2000 East Coast Aviation Services British Aerospace Jetstream crash

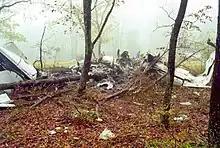
The crash site indicated that there was "minimum fire damage" to the surrounding vegetation, leading to a suspicion that the plane may have been low on fuel

The ATC recording showed that, while the plane was approaching Scranton, the crew on board transmitted a message that an engine failure had occurred on board. The NTSB suspected that fuel exhaustion may have caused the failure. This was proved by their examination of the crash site. The NTSB stated that had the flight been filled with sufficient fuel, then the burnt area should have been wider than expected. In the case of this flight, the burnt area was concentrated into a small and compact area.